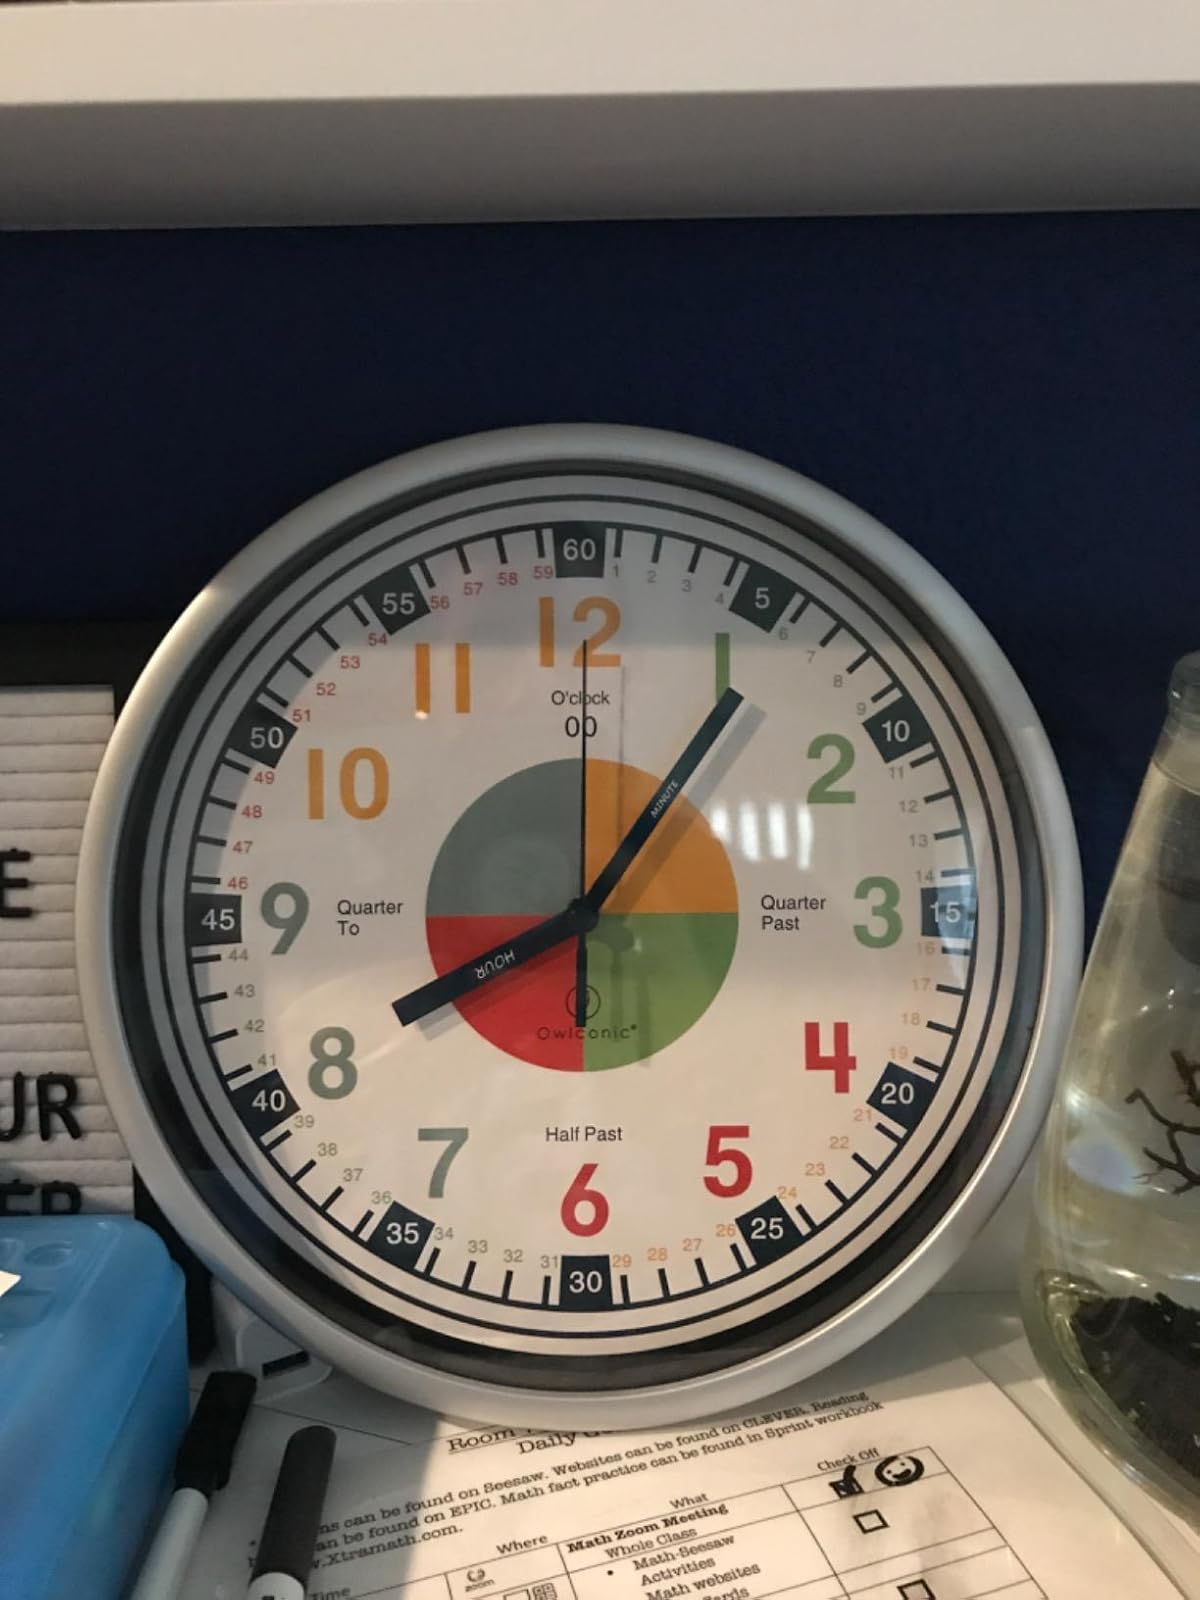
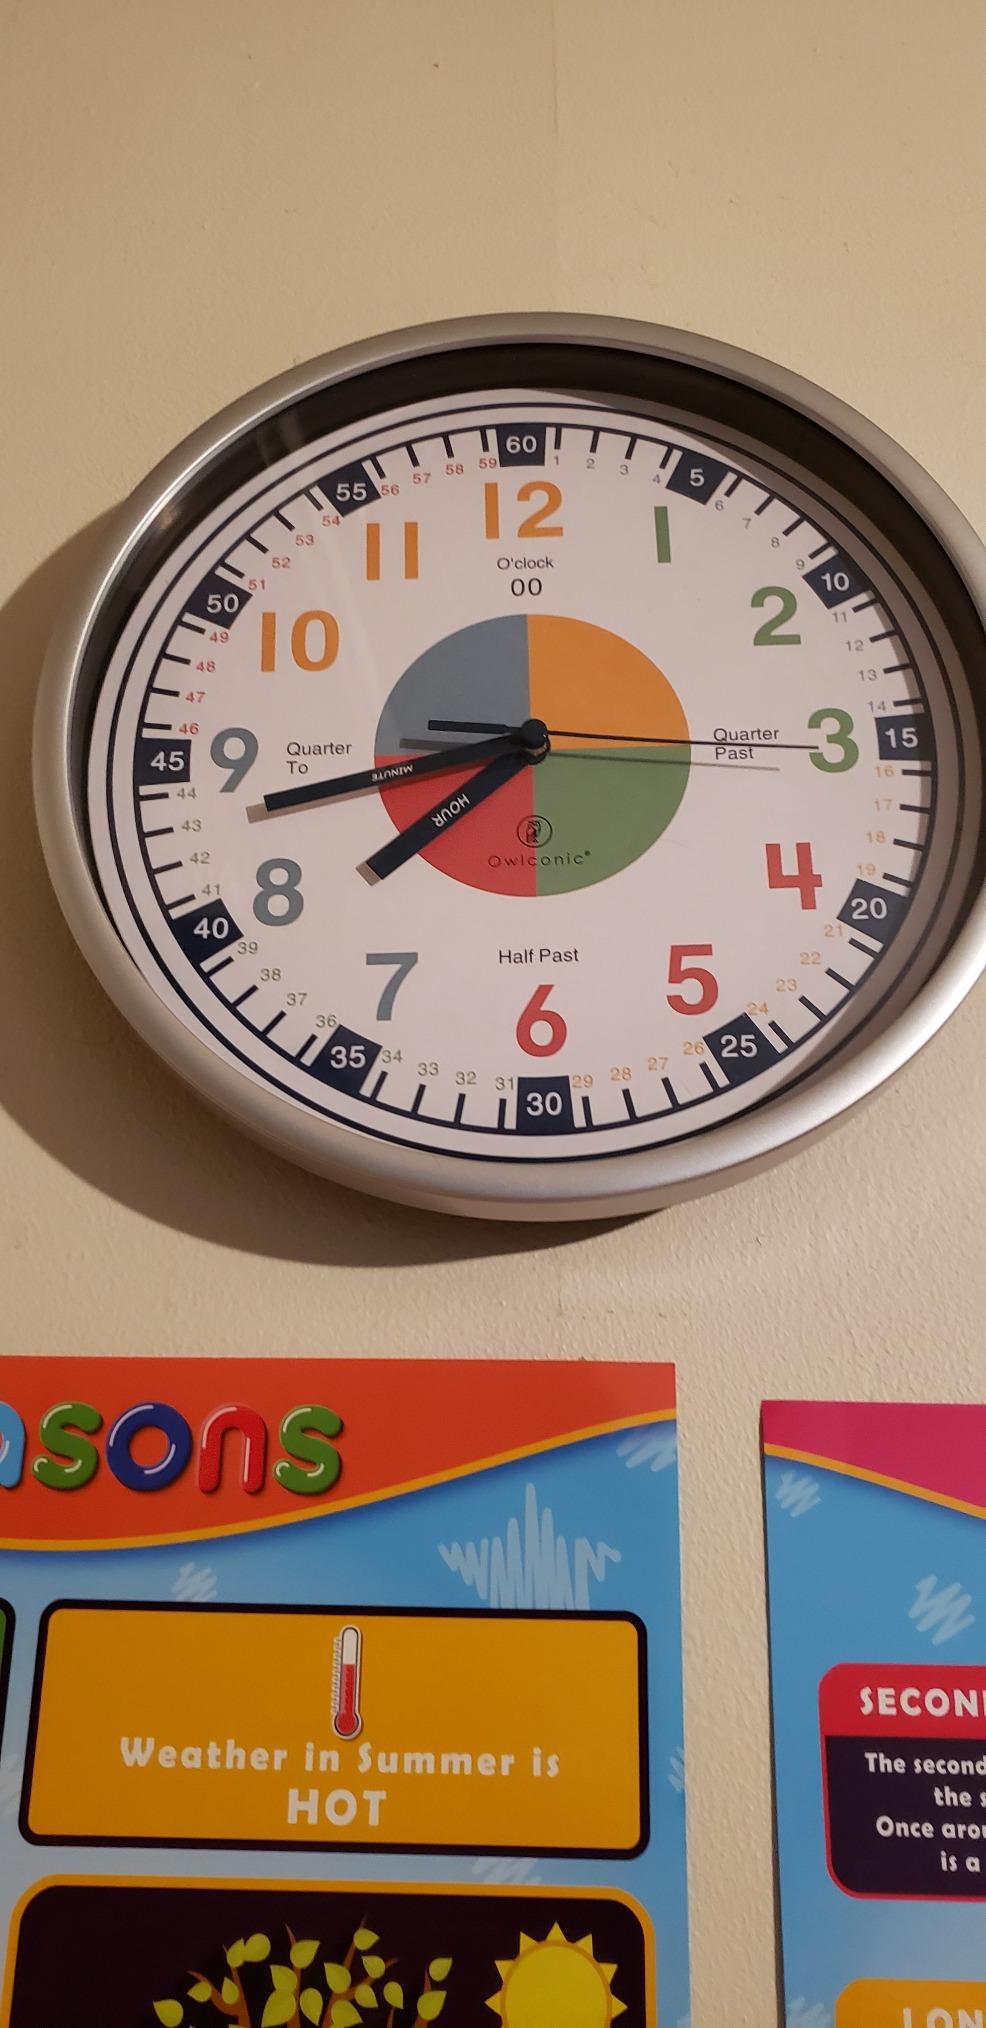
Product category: clock
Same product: yes